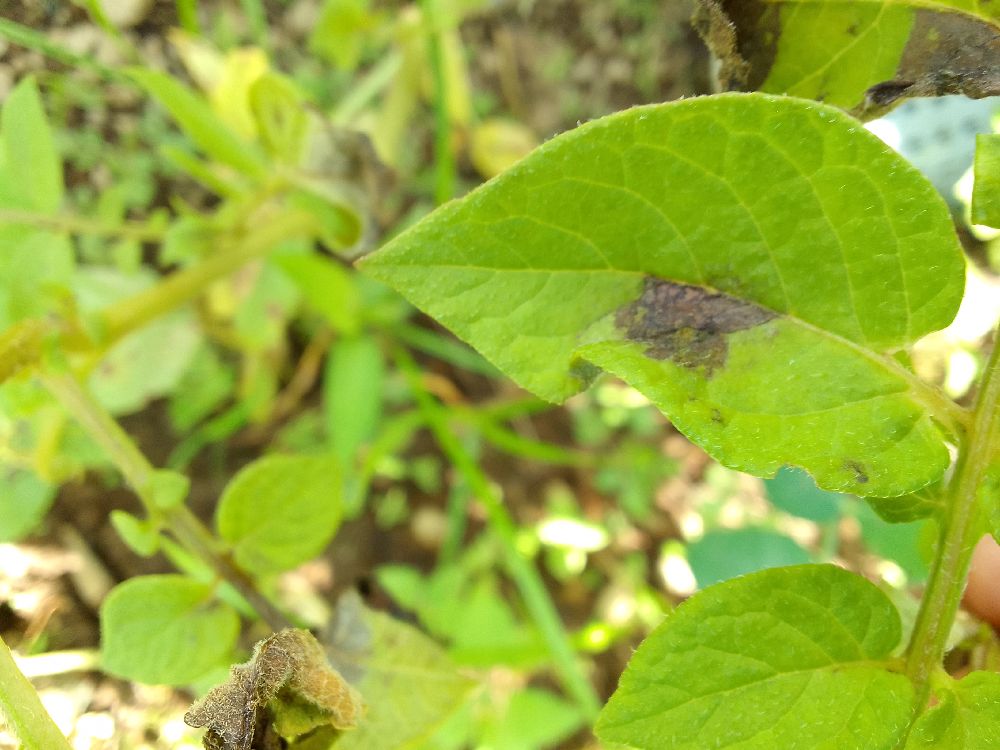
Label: Late blight